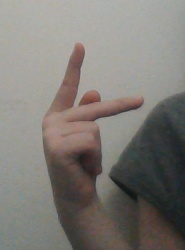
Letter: dha